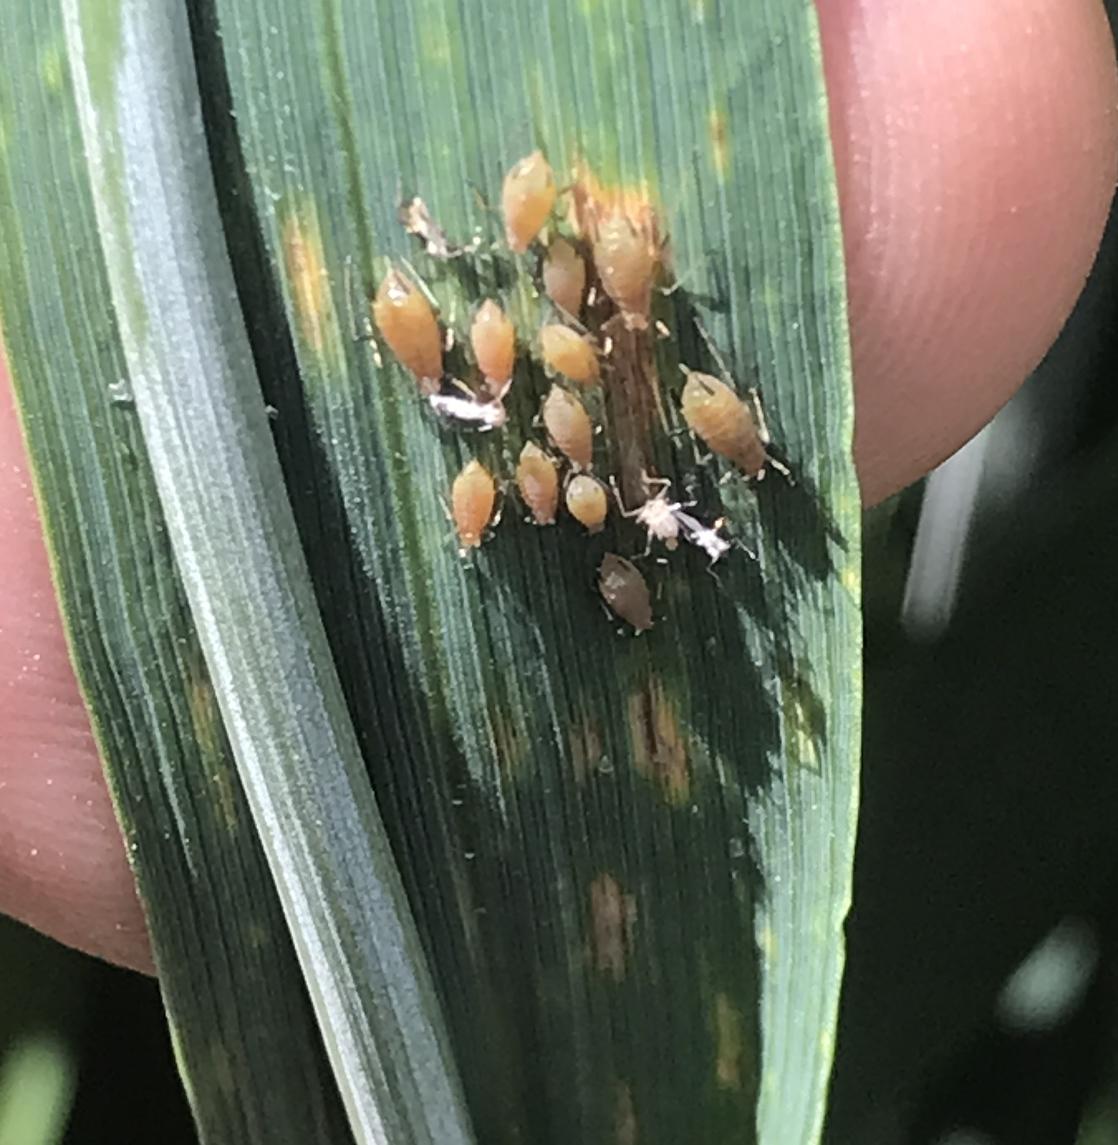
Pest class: english_grain_aphid